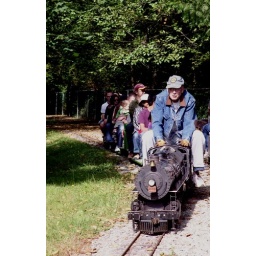
Man in blue jacket and his train